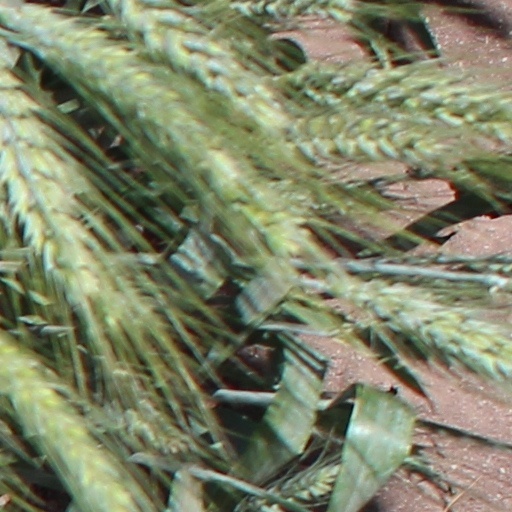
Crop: wheat